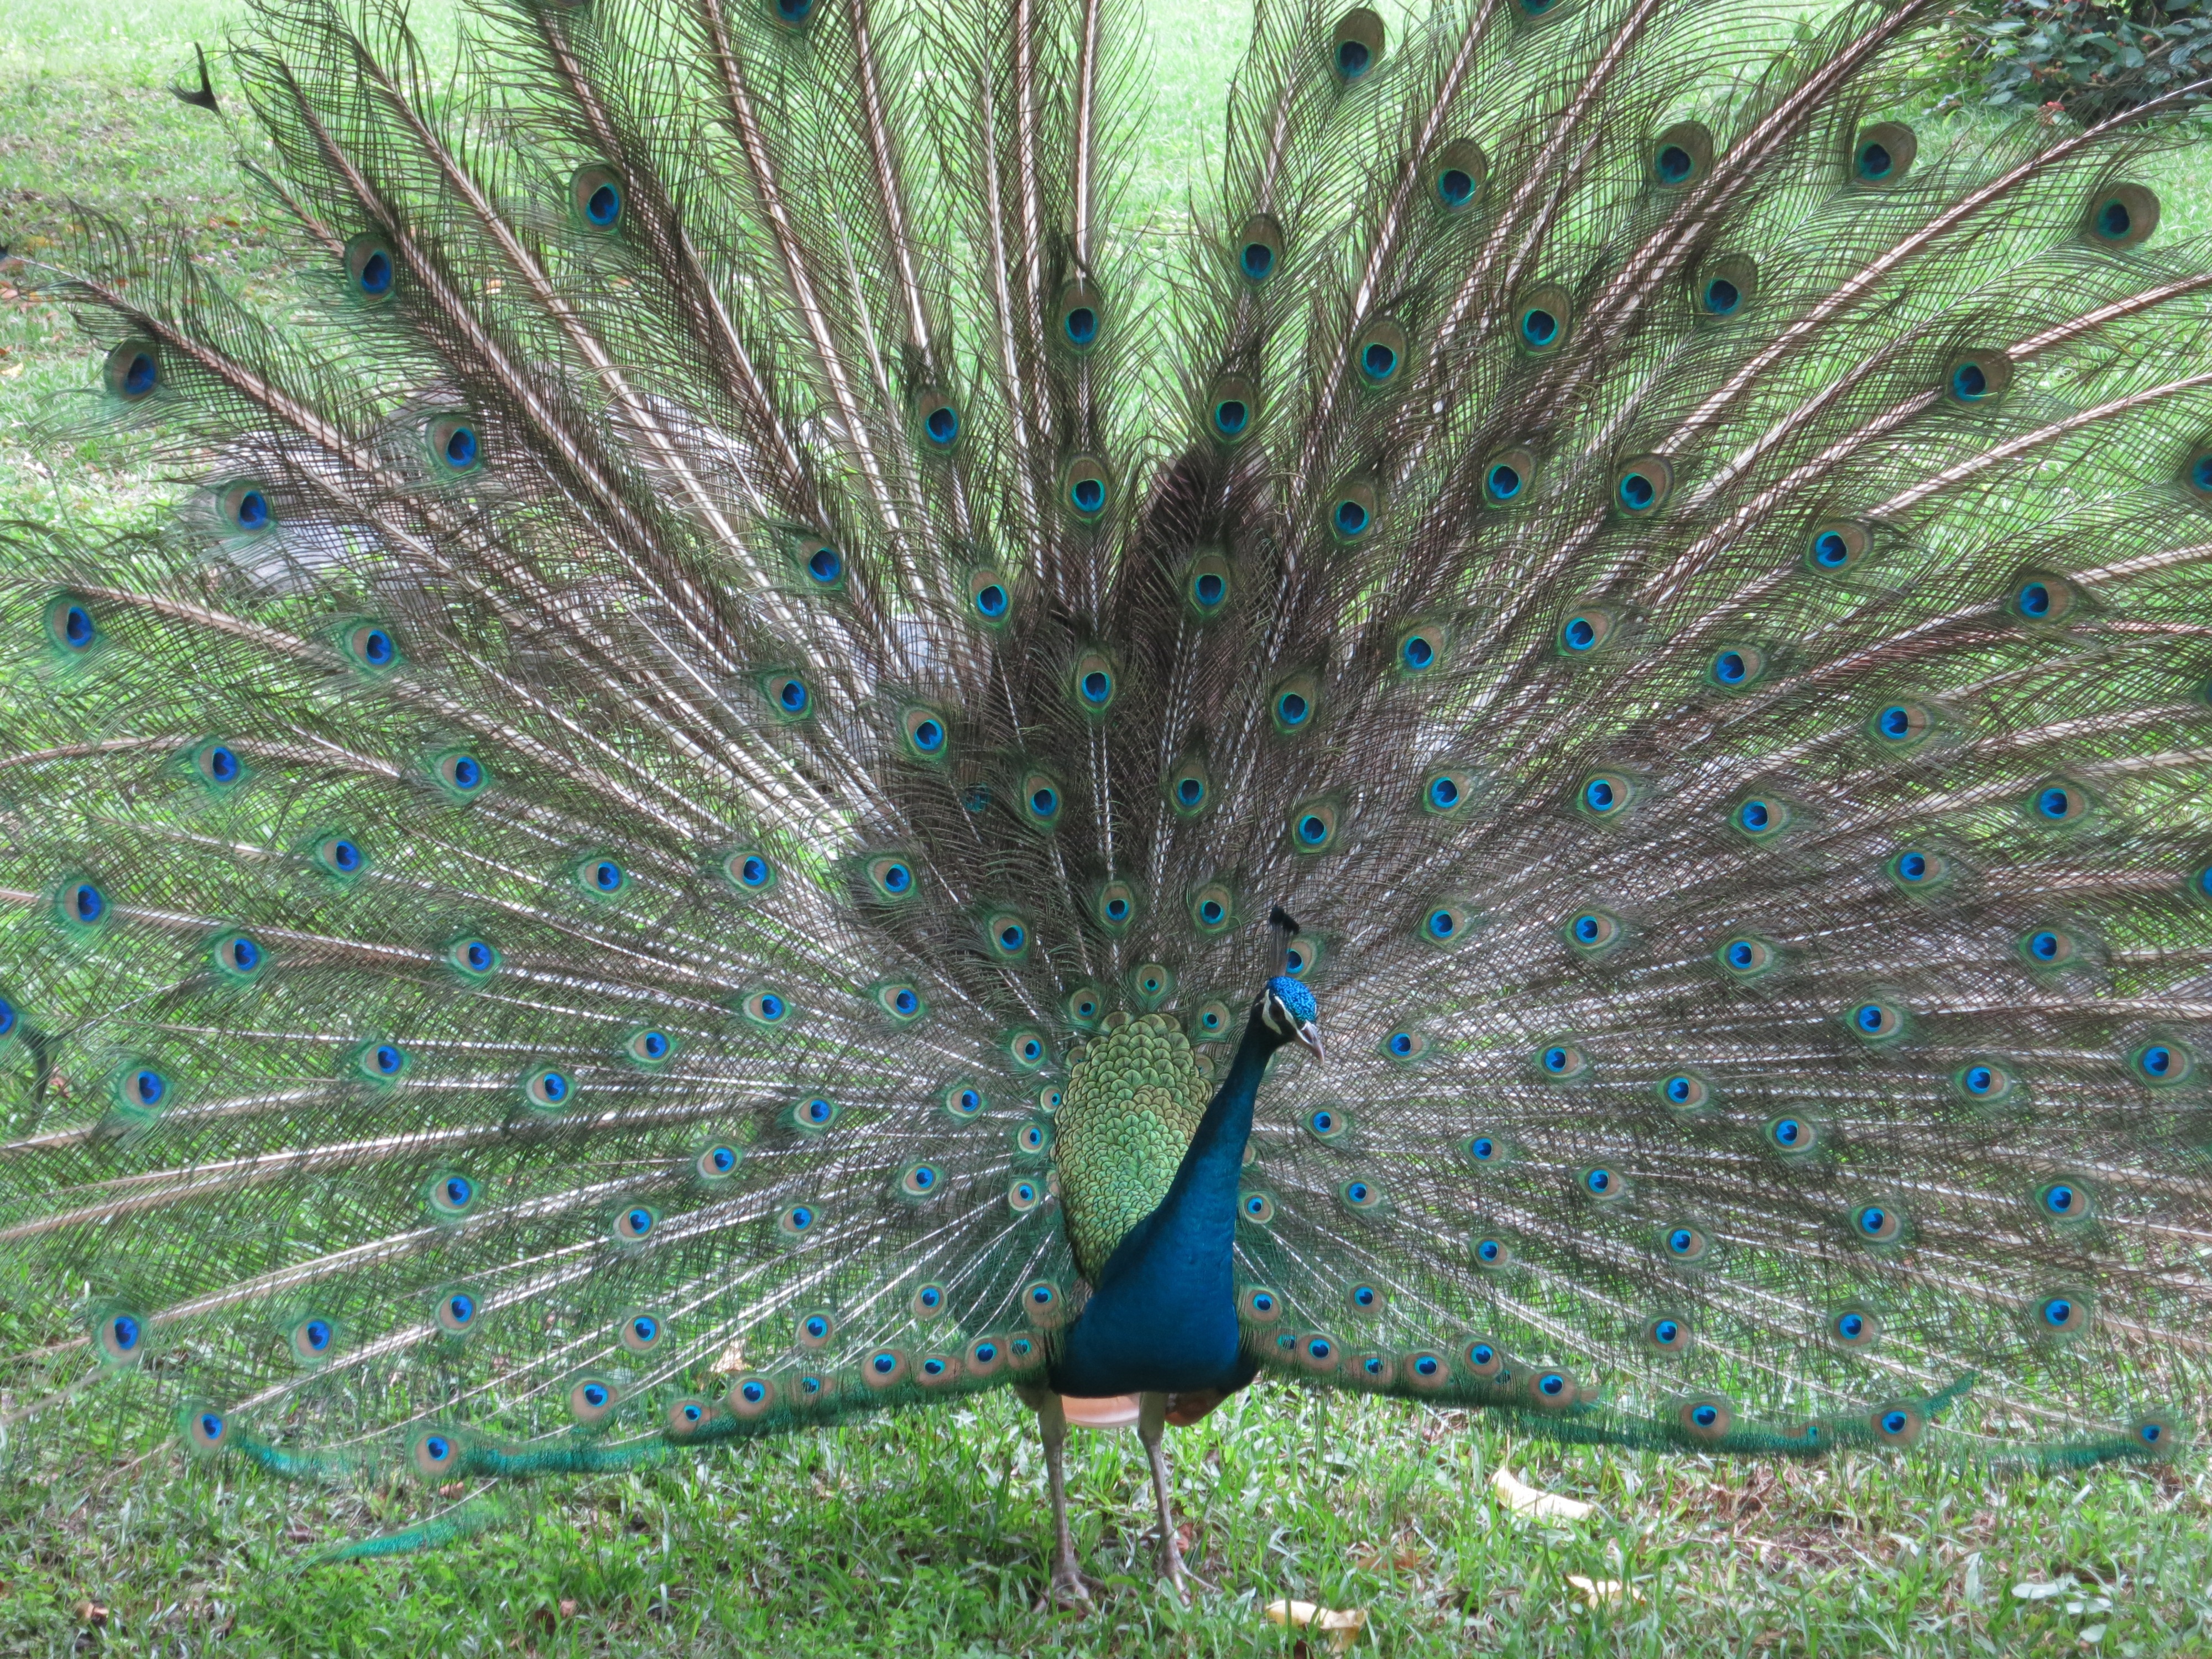
bird, wing, pet, fauna, peacock, galliformes, vertebrate, taiwan, peafowl, phasianidae